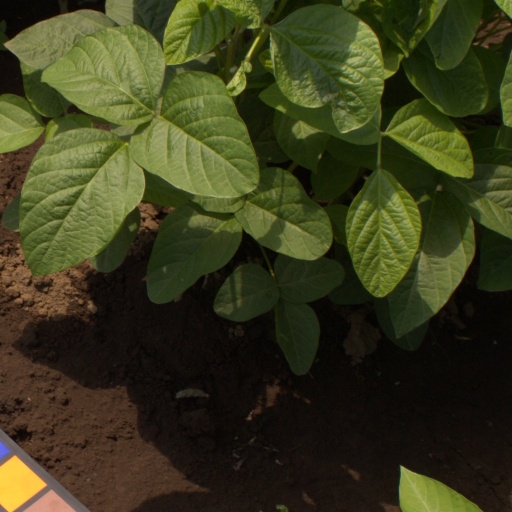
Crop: soybean